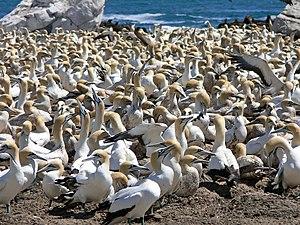
Fou du Cap (Morus capensis), prise à Lamberts Bay, Western Cape, Afrique du Sud
Le Fou du Cap est une espèce d'oiseaux marins appartenant à la famille des Sulidae.